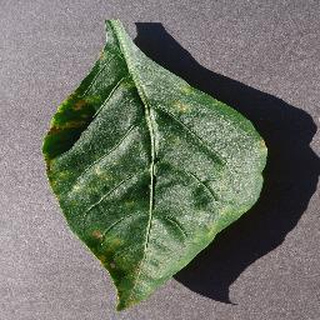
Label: bell_pepper_bacterial_spot